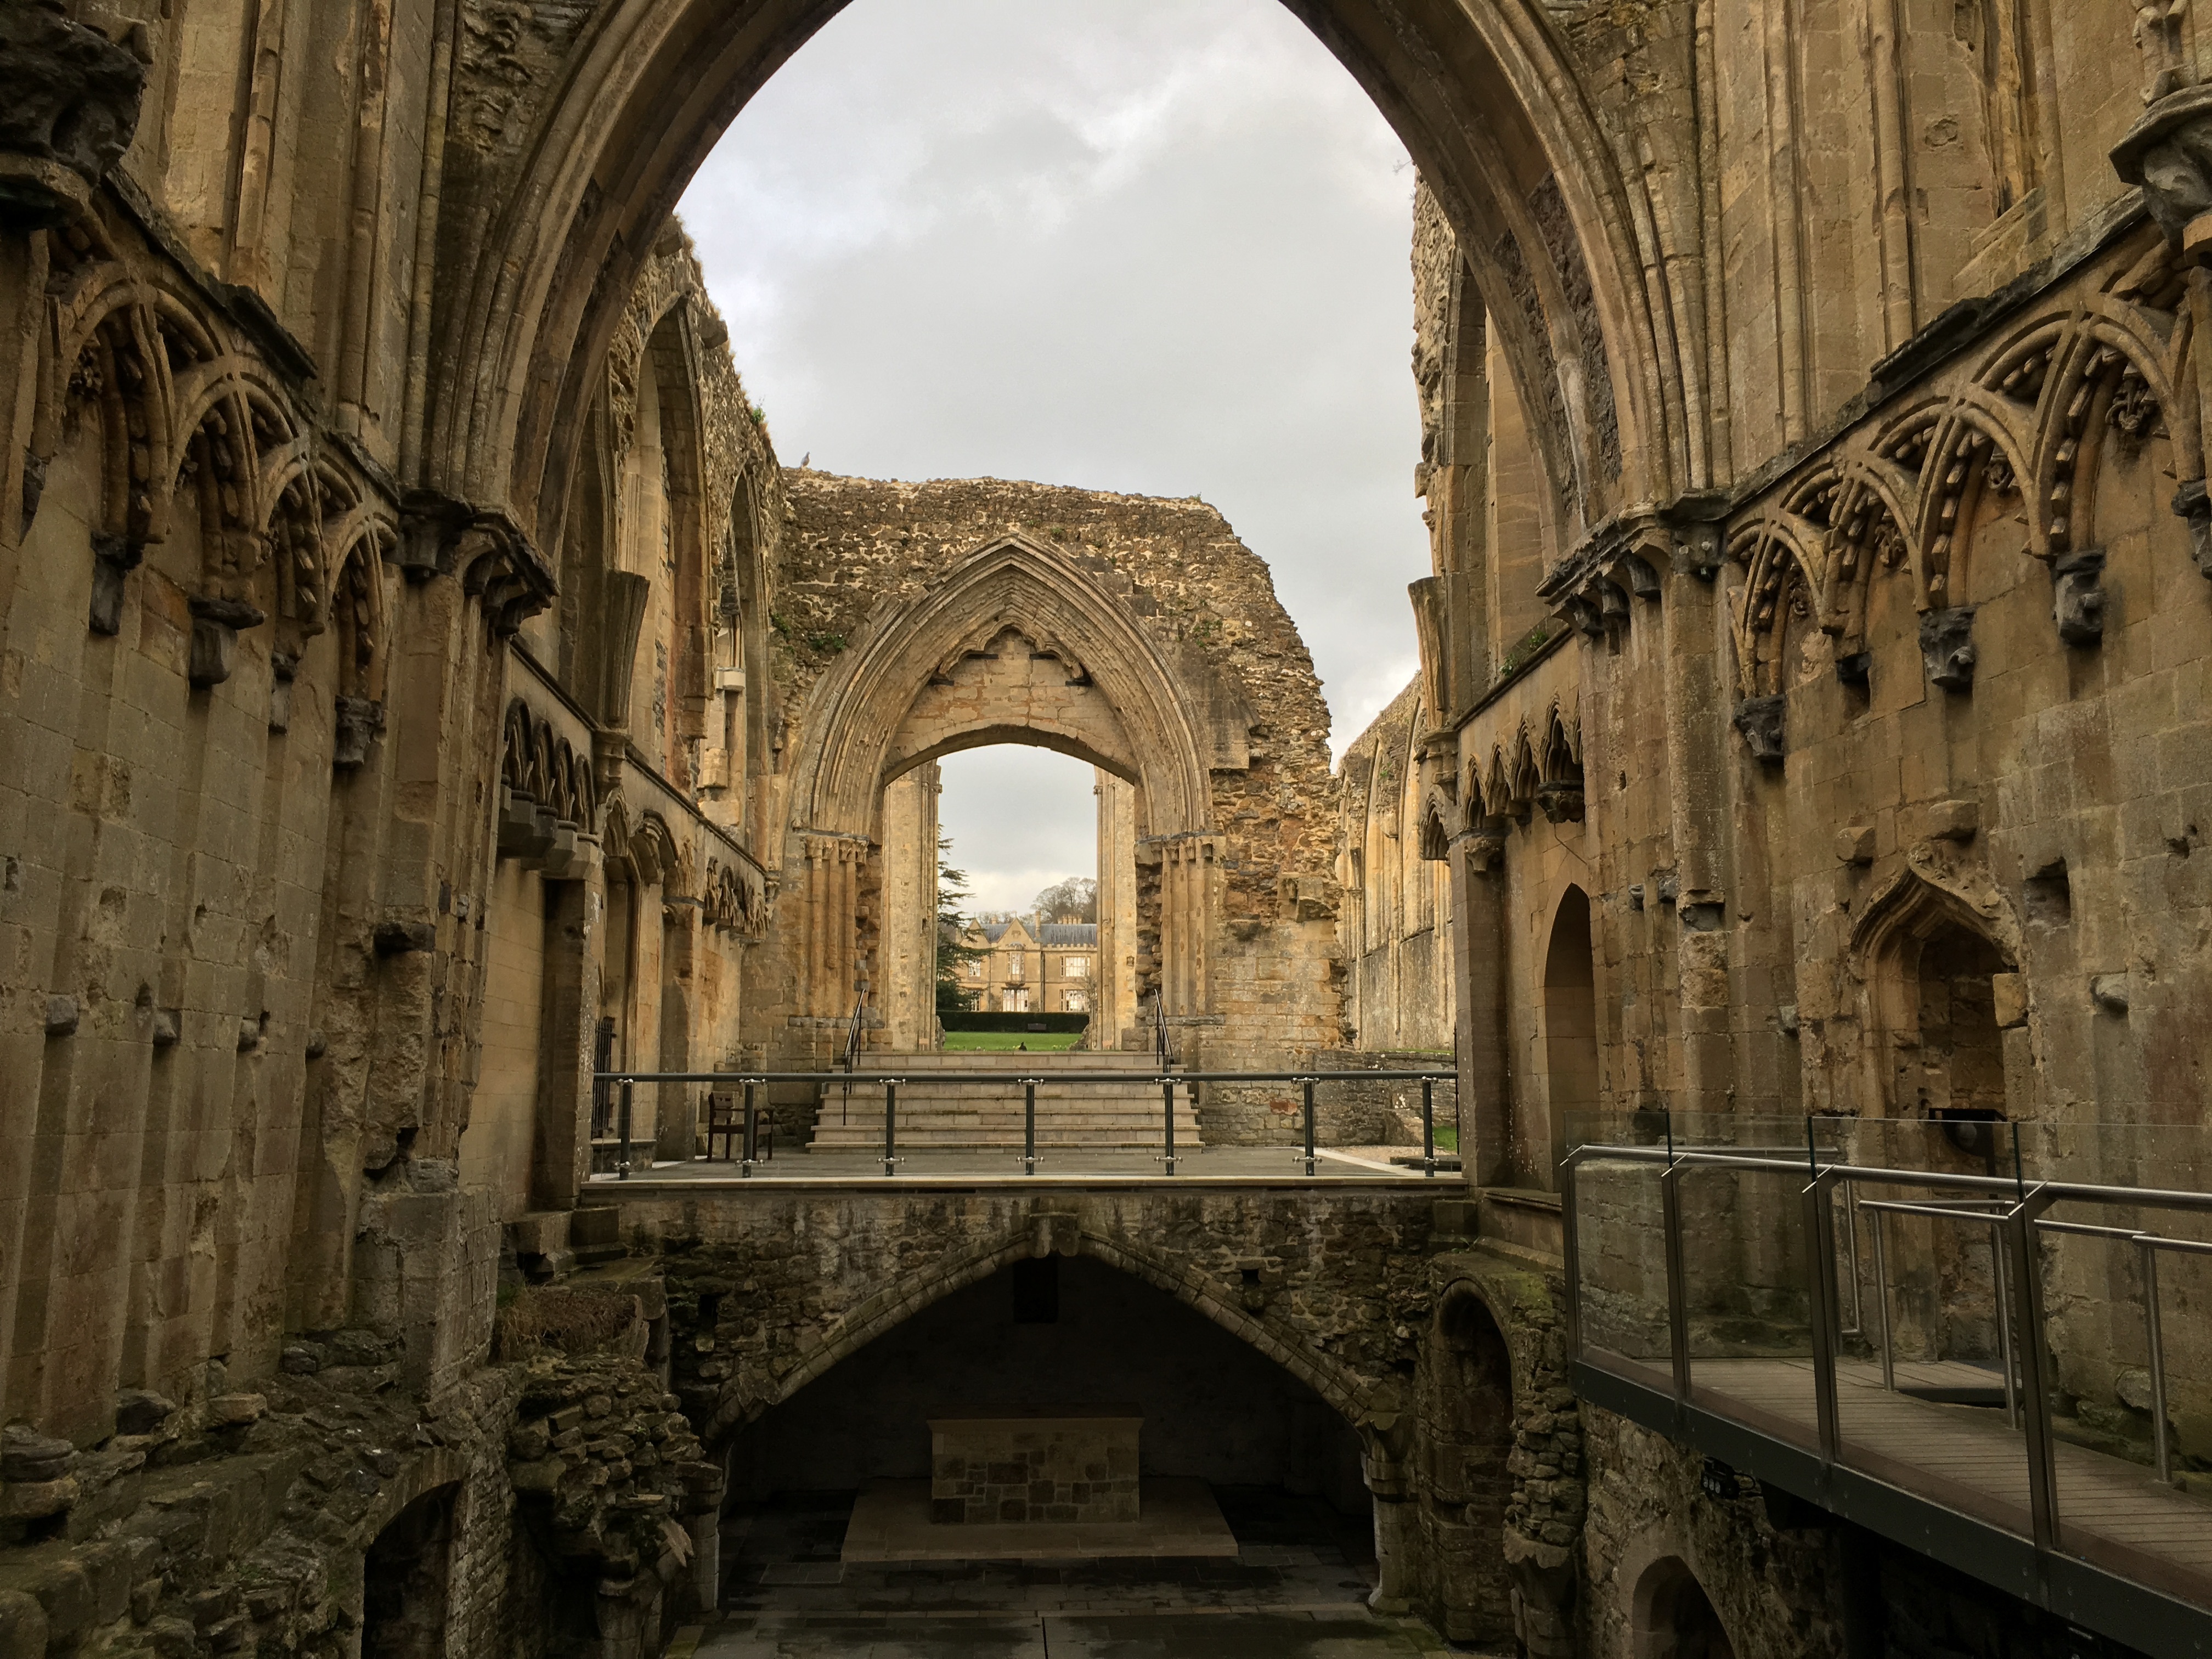
architecture, building, palace, arch, church, cathedral, place of worship, england, temple, ruins, monastery, symmetry, history, arcade, abbey, basilica, middle ages, glastonbury, gothic architecture, ancient history, ancient roman architecture